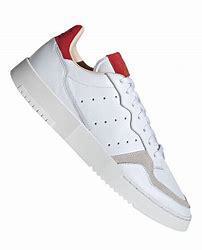
Brand: Adidas
Model: Supercourt